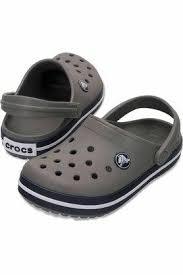
Label: Clog